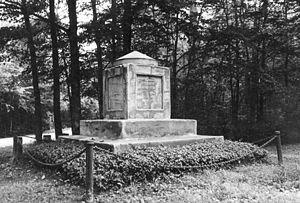
Jethro Sumner est général américain qui sert dans la Continental Army lors de la guerre d'indépendance des États-Unis. Sumner participe à son premier conflit lors de la guerre de la Conquête comme membre des forces provinciales de l'état de Virginie. Après la fin de ce conflit, il déménage dans le comté de Bute en Caroline du Nord, où il acquiert une importante superficie de terre et exploite une taverne. Il sert ensuite comme shérif du comté de Bute, mais avec l'arrivée de la Révolution américaine, il devient un hardent patriote, et se fait élire au Congrès provincial de Caroline du Nord.